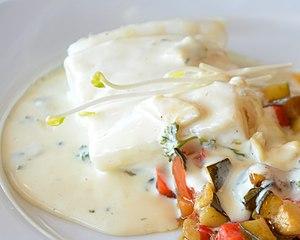
Bourride à la sétoise